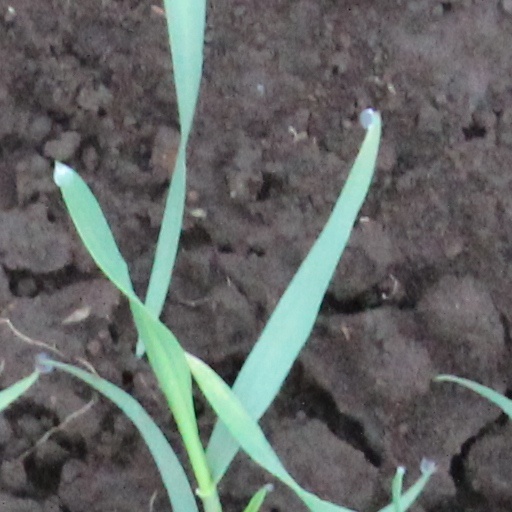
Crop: wheat